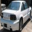
Label: automobile